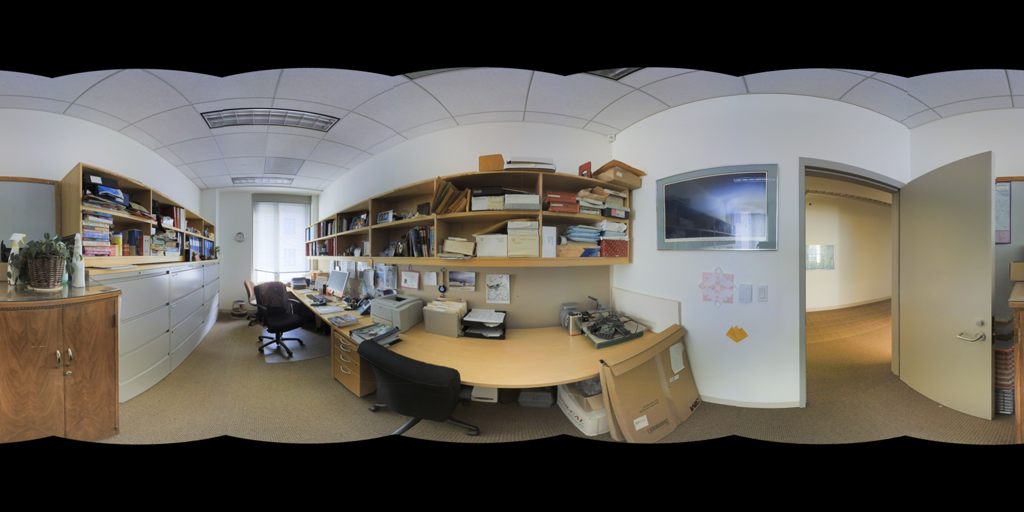
Referred object: the wall-mounted flat-screen TV by the door

Referred object: turn slightly left to find the black swivel chair that is at the desk

Referred object: the black swivel chair opposite the window